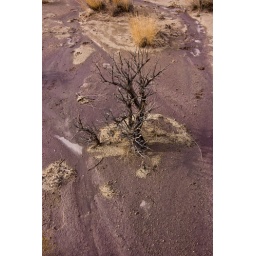
Tree island in purple sand ocean